Manuel Troncoso de la Concha

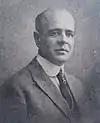
Troncoso in 1920

Troncoso founded the commercial and civil law firm Oficina Troncoso in 1915 in Santo Domingo. He served as a judge in the First Instance, Court of Appeal, and Land Court. He served on the Supreme Court and as Minister of Justice, Minister of Public Instruction, Minister of Industry and Commerce, Minister of Communications, Minister of the Interior, and Attorney General, and Minister of Finance from 1944 to 1945. He was also founding member of the Dominican Academy of History and chairman of its board from 1944 until 1955.